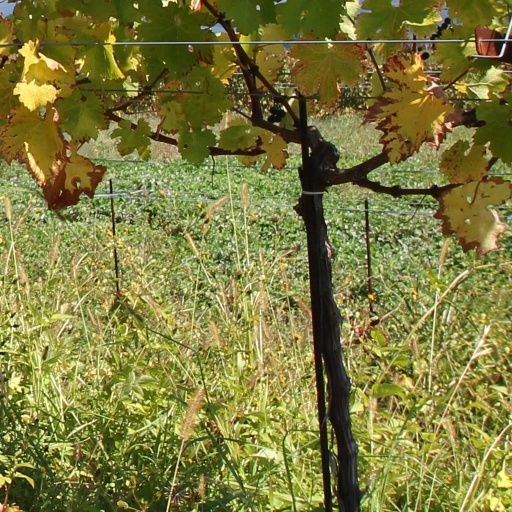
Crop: grape